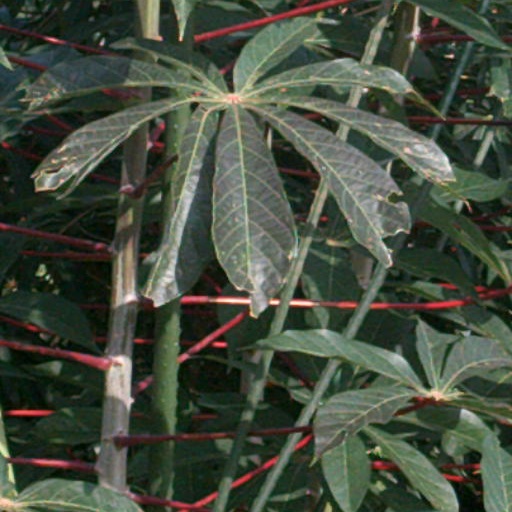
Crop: cassava